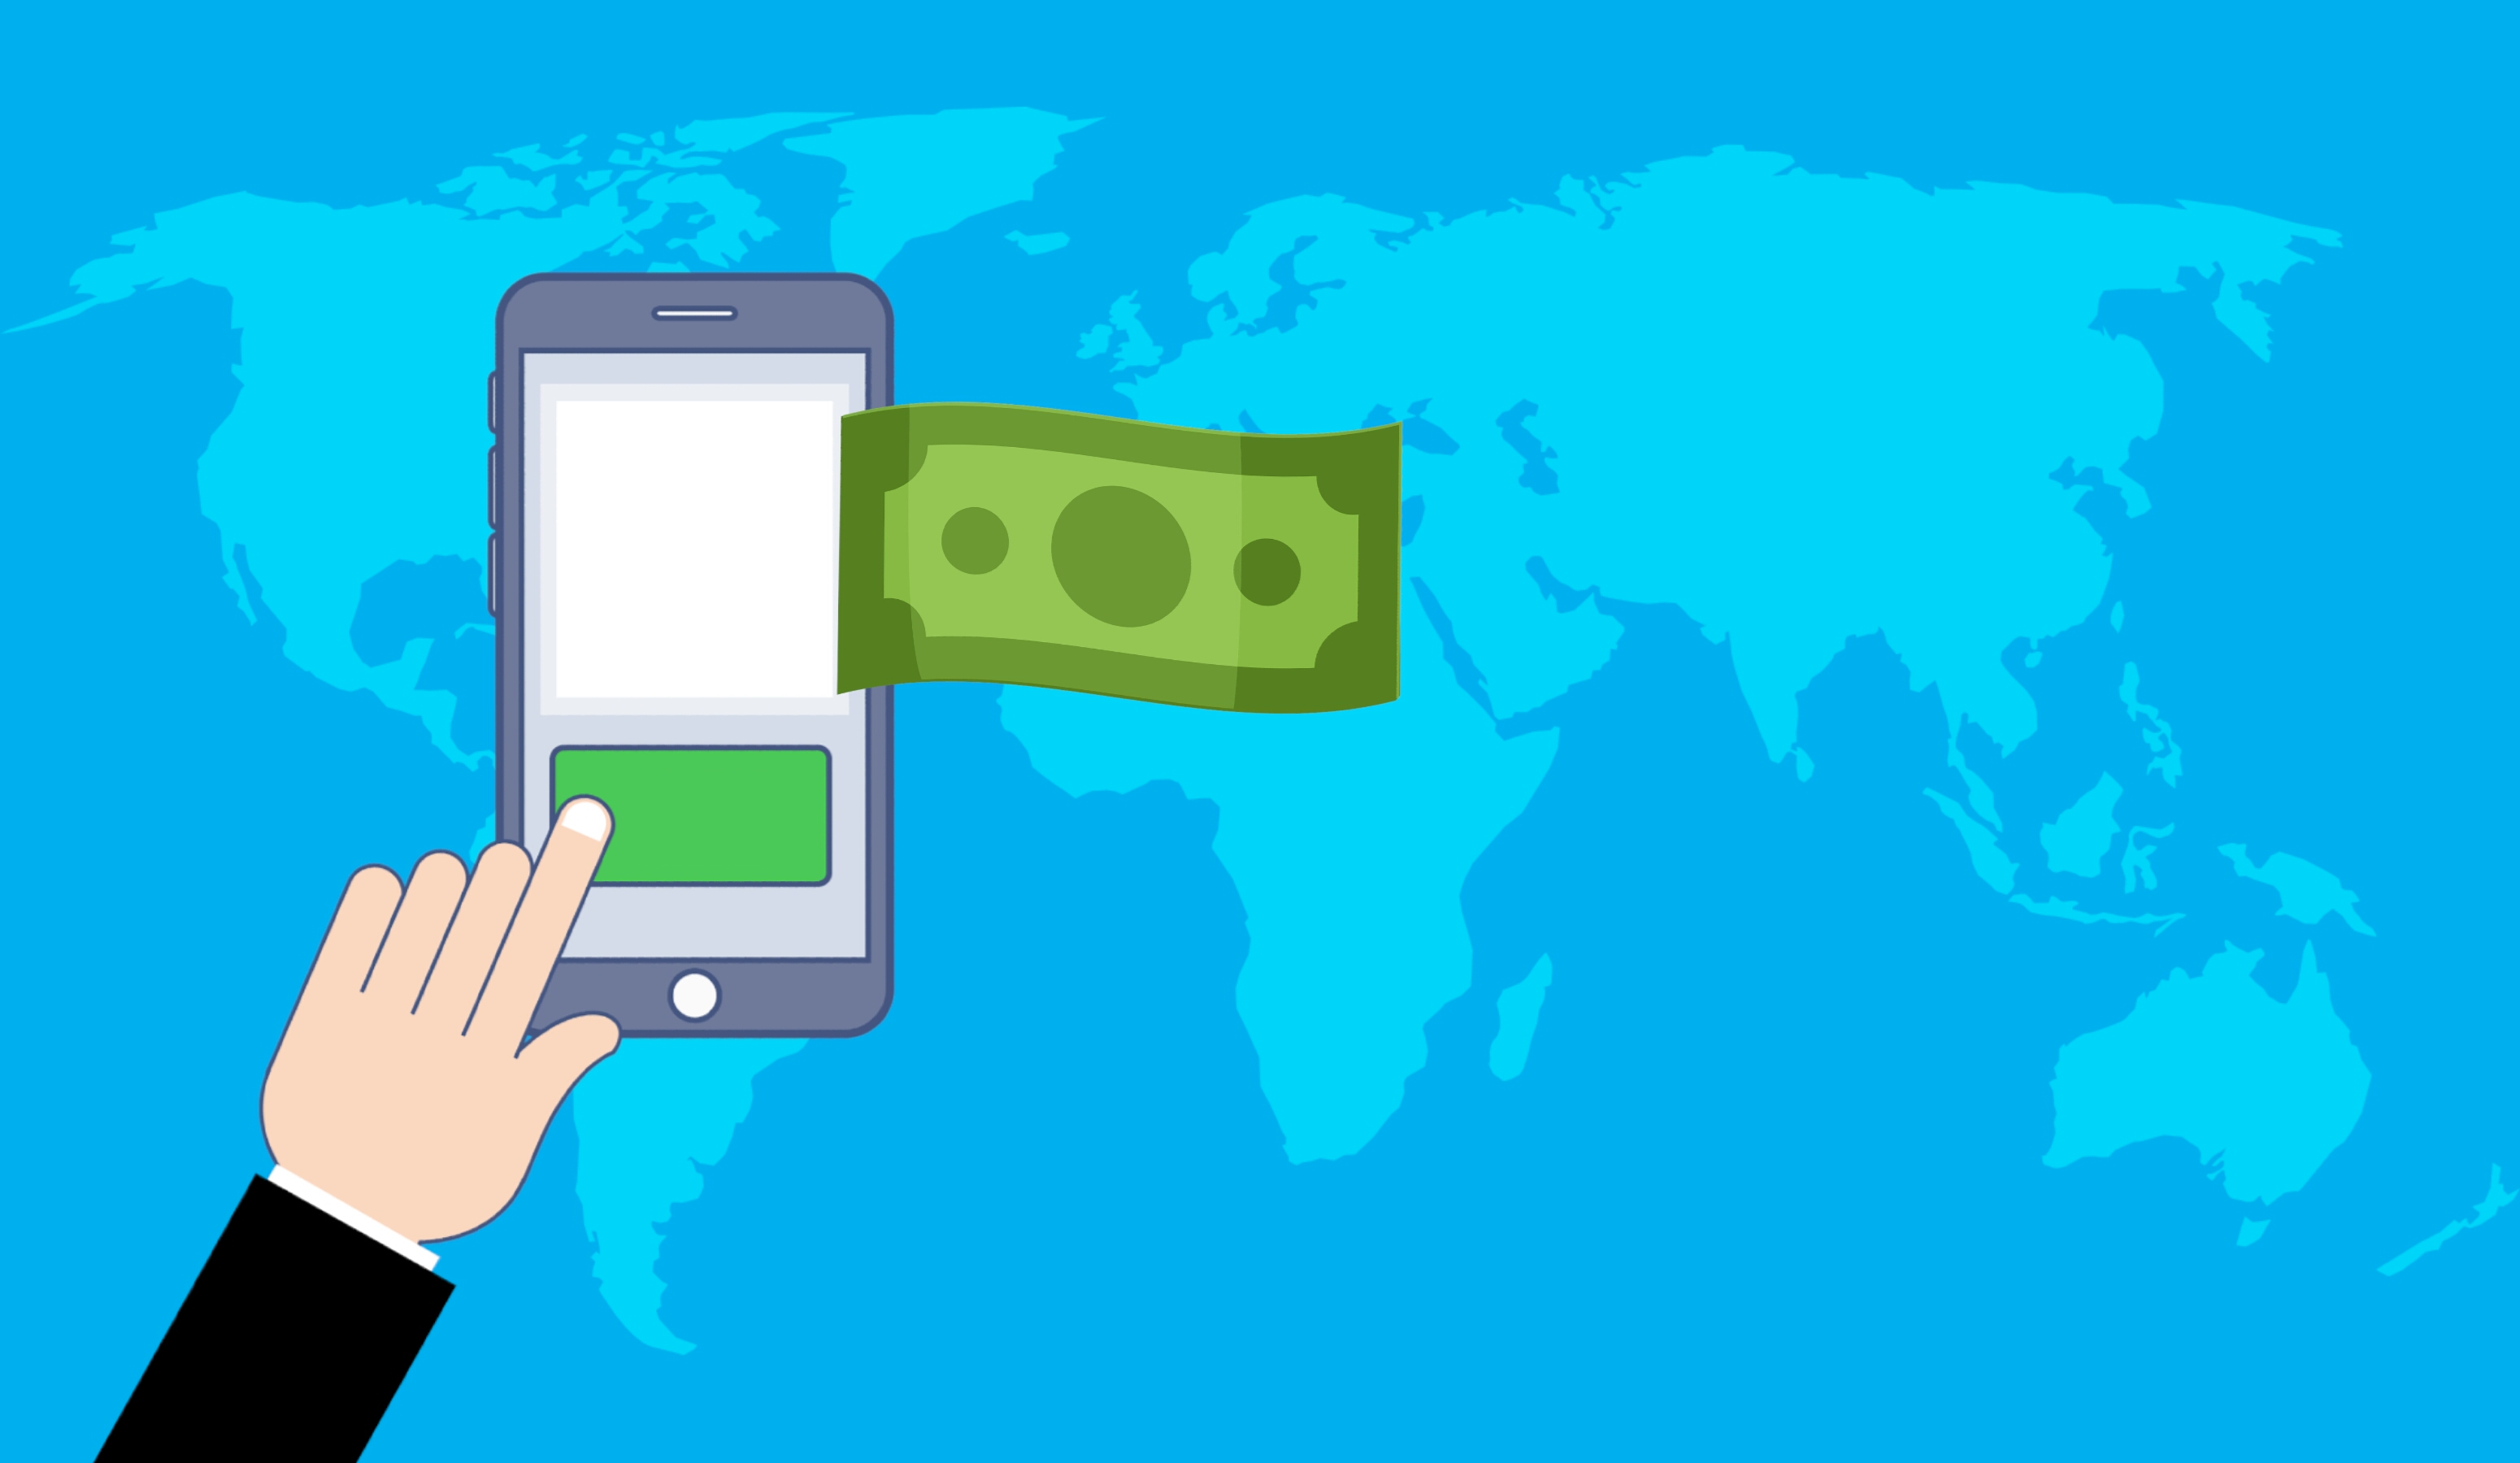
e wallet, money, transfer, payment, online, bank, cash, financial, currency, hand, banking, business, dollar, earnings, finance, finger, income, investment, pay, shopping, technology, illustration, electronic device, gadget